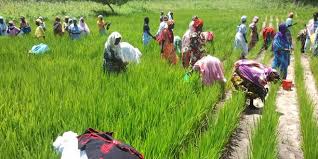
Maa ngi gis ci nataal bi benn ëtt ay jigéen nekk ci benn di bey. Ñu ngi ci àll bi. Am na ñuy bey, am ñu fay liggéey